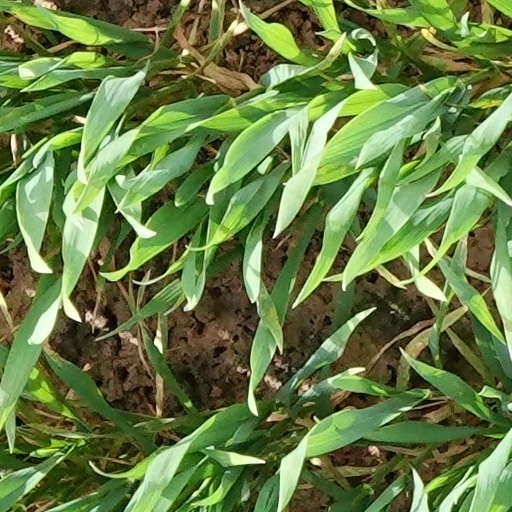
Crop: wheat